Aspiria

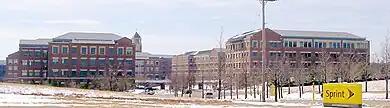
Aspiria campus

Aspiria (formerly the Sprint World Headquarters) is a corporate campus consisting of 17 buildings encompassing on 200 acres in Overland Park, Kansas that formerly housed the world headquarters of Sprint Corporation, an American telecom company.